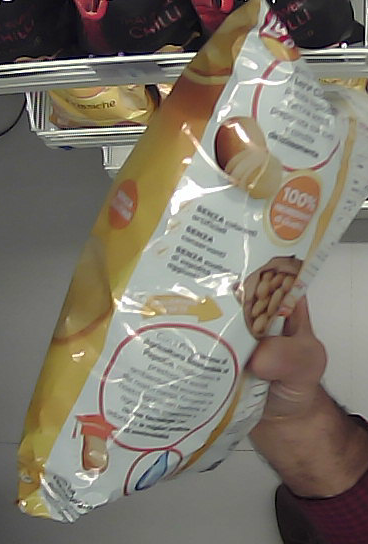
Product: lays_classic